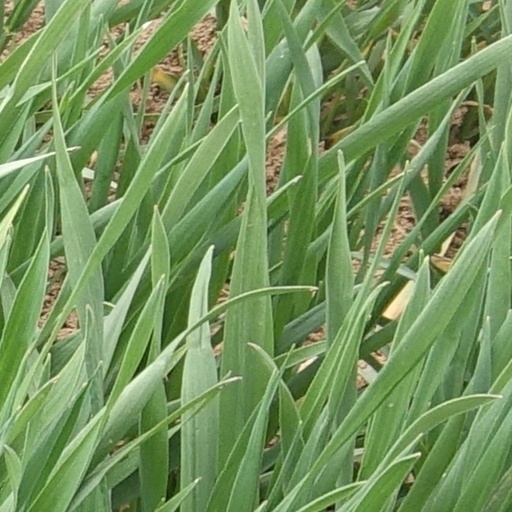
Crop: wheat